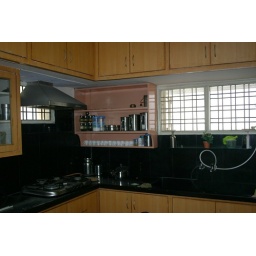
the corner in the kitchen where the stove is.